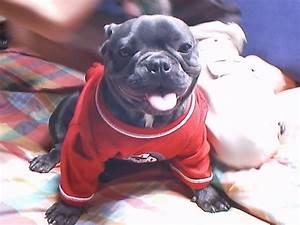
Label: cane